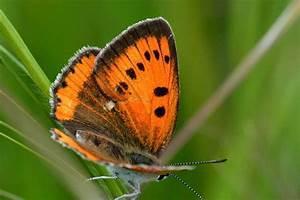
butterfly